Shōwa era

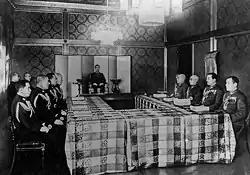
Japanese Emperor Hirohito as head of the Imperial General Headquarters on April 29, 1943

The withdrawal from the League of Nations meant that Japan was politically isolated. Japan had no strong allies and its actions had been internationally condemned, whilst internally popular nationalism was booming. Local leaders, such as mayors, teachers, and Shinto priests were recruited by the various movements to indoctrinate the populace with ultra-nationalist ideals. They had little time for the pragmatic ideas of the business elite and party politicians. Their loyalty lay to the Emperor and the military. In March 1932 the "League of Blood" assassination plot and the chaos surrounding the trial of its conspirators further eroded the rule of democratic law in Shōwa Japan. In May of the same year a group of right-wing Army and Navy officers succeeded in assassinating the Prime Minister Inukai Tsuyoshi. The plot fell short of staging a complete coup d'état, but it effectively ended rule by political parties in Japan.